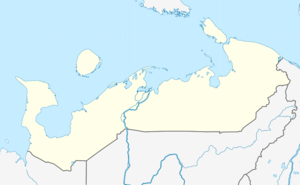
Le polygone de Tchija, est une zone d'impact des missiles balistiques intercontinentaux russes située sur la péninsule de Kanine dans le District autonome de Nénétsie au nord de la Russie.
L'aéroport de Narian-Mar est un aéroport situé à 3 km à l'est de Narian-Mar, dans le district autonome de Nénétsie, au nord de la Russie. Aéroport civil et militaire, il est le principal aéroport sur la côte de la mer de Barents entre Arkhangelsk et la Nouvelle-Zemble. Il servait de base arrière pour les opérations menées à partir de la base aérienne de Rogatchevo en Nouvelle-Zemble.